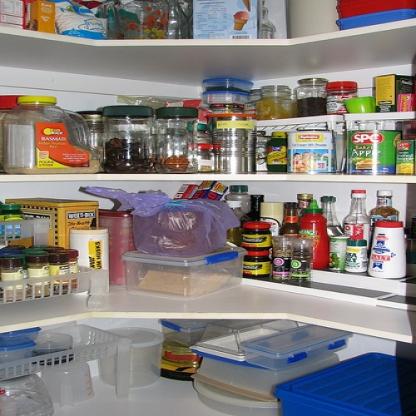
Scene: Indoor